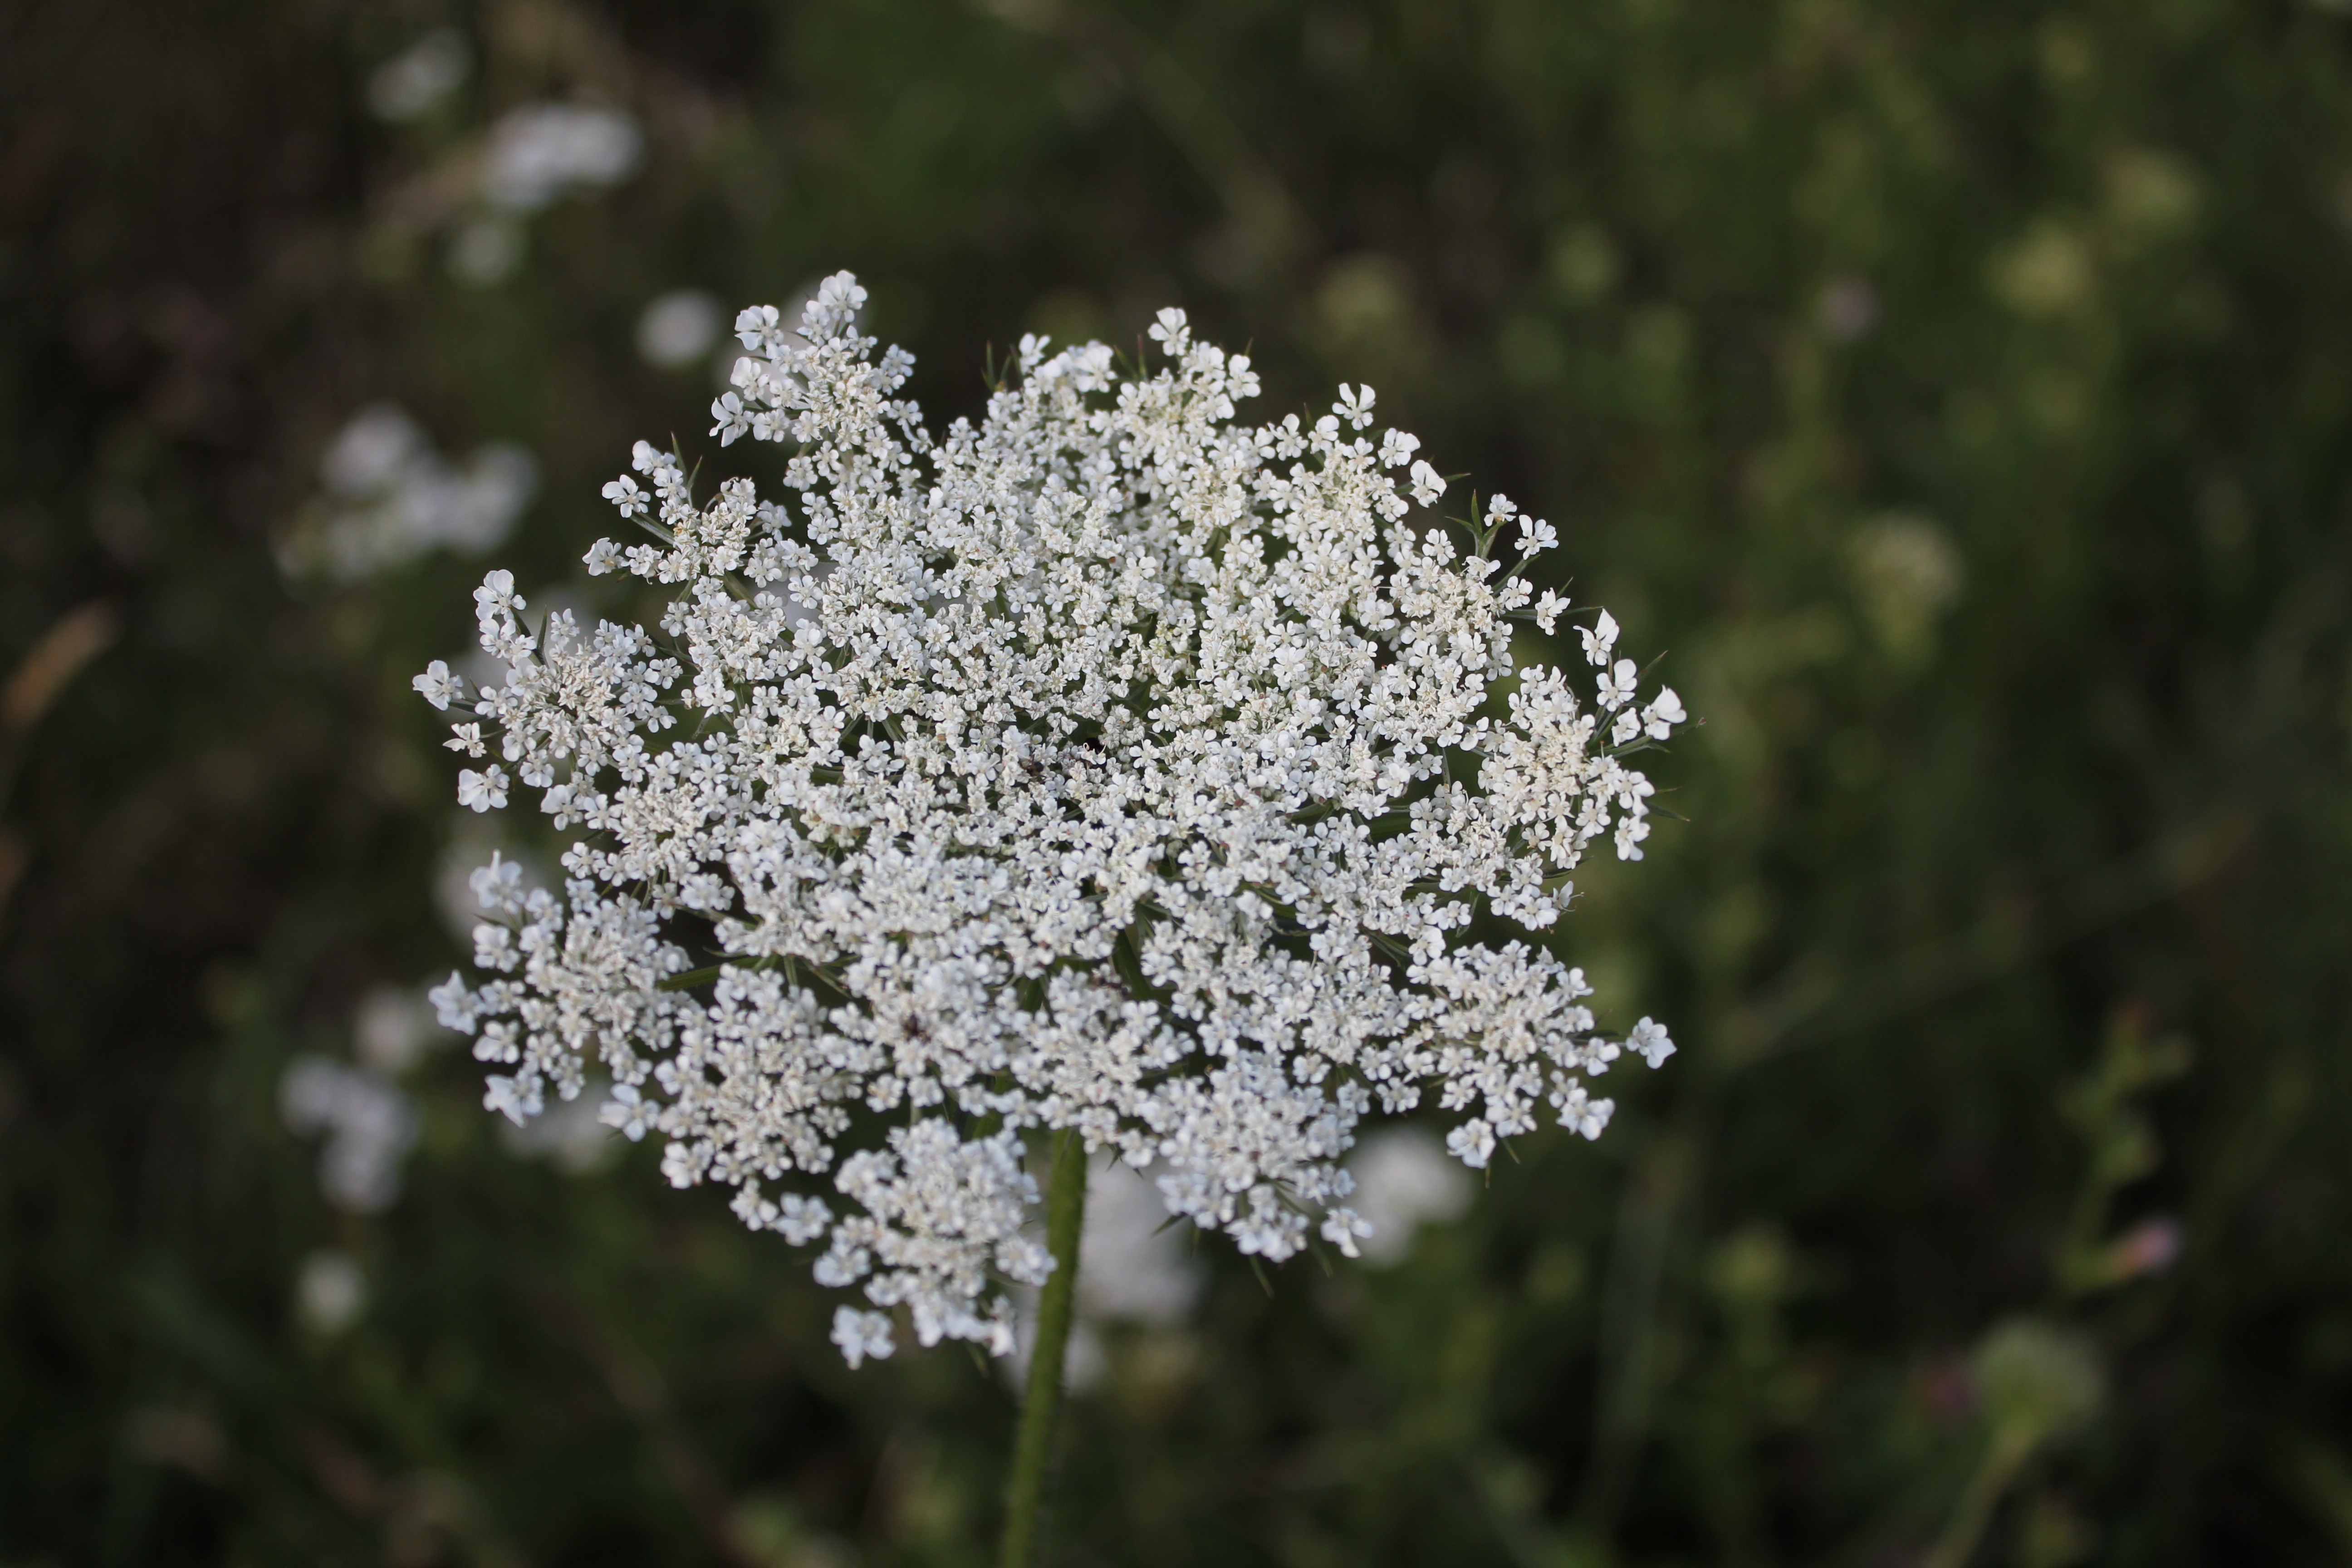
nature, branch, blossom, plant, white, leaf, flower, frost, spring, green, macro, lace, botany, flora, wildflower, shrub, yarrow, carrots, macro photography, anthriscus, bird's nest, flowering plant, cow parsley, daucus carota, land plant, apiales, parsley family, bishop's lace